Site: brandenburg
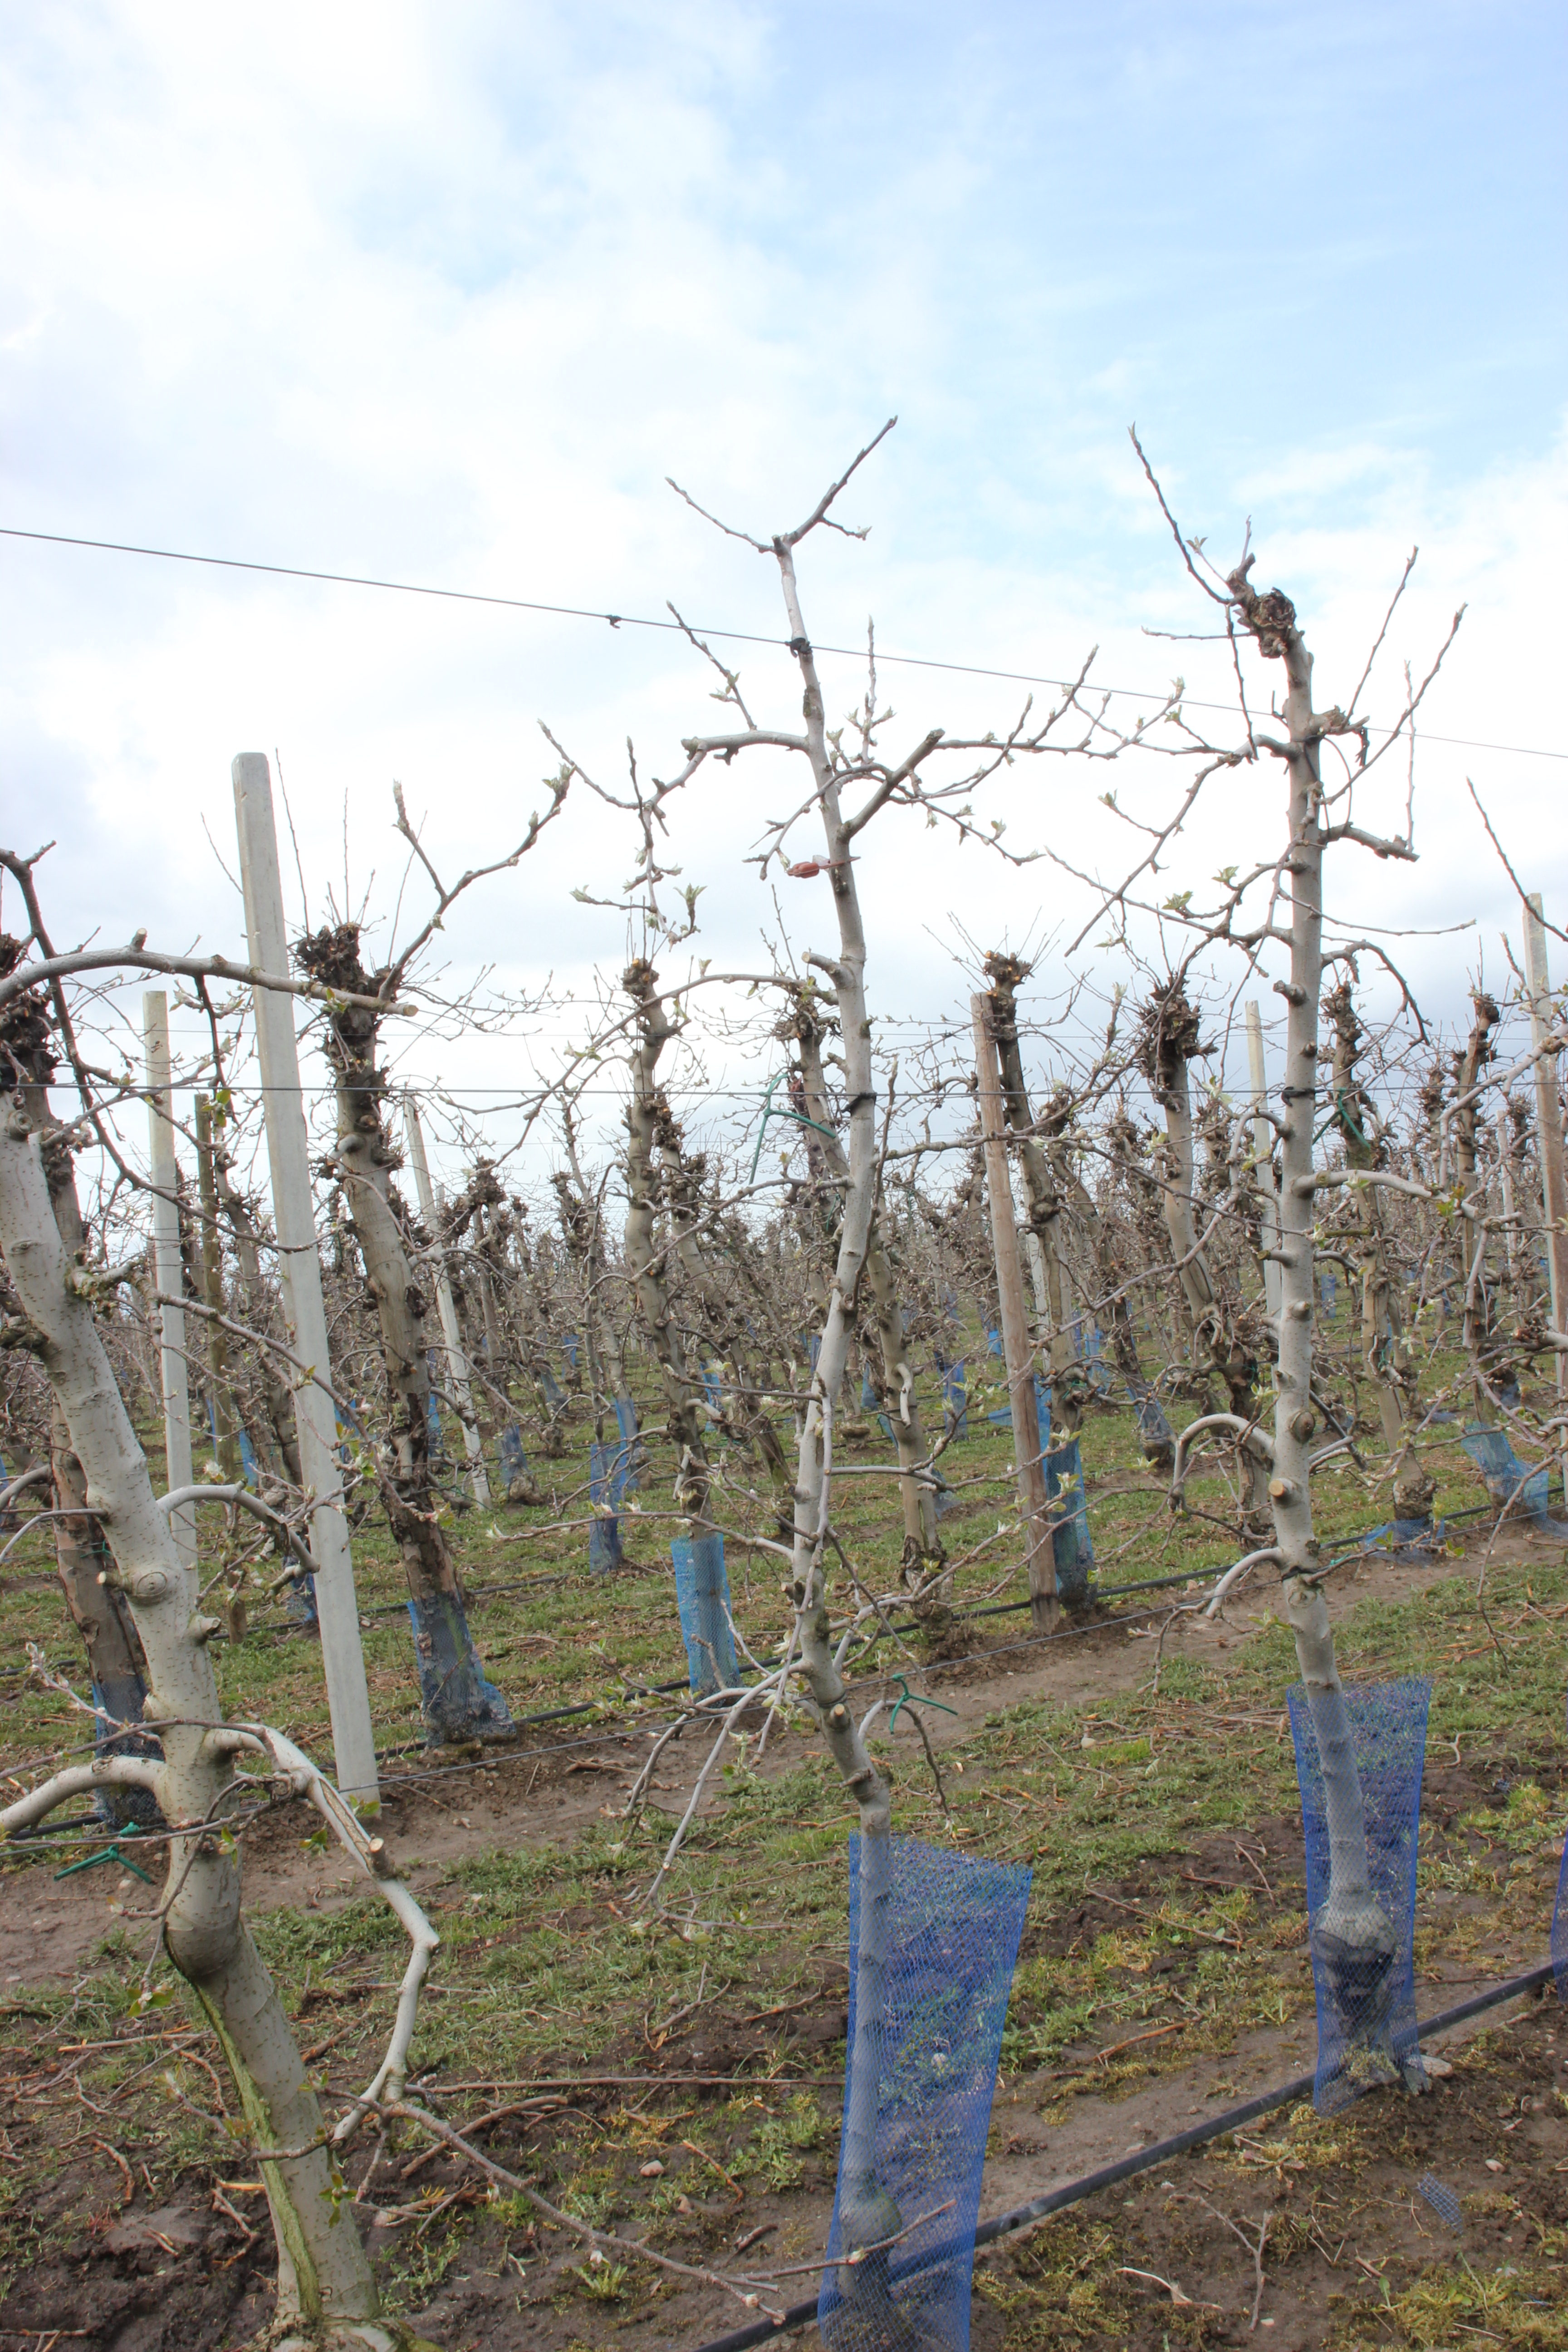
Growth stage (BBCH 55): Inflorescence emergence